Emma Goldman

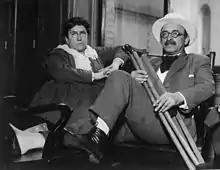
Goldman enjoyed a decades-long relationship with her lover Alexander Berkman. Photo c. 1917–1919.

On her first day in New York City, Goldman met two men who would have a significant and enduring influence on the course of her life. At Sachs' Café, a gathering place for radicals, she was introduced to Alexander Berkman, an anarchist who invited her to a public speech that evening. They went to hear Johann Most, editor of a radical publication called "Freiheit" and an advocate of "propaganda of the deed"—the use of violence to instigate change. She was impressed by his fiery oration, and Most took her under his wing, training her in methods of public speaking. He encouraged her vigorously, telling her that she was "to take my place when I am gone." One of her first public talks in support of "the Cause" was in Rochester. After convincing Helena not to tell their parents of her speech, Goldman found her mind a blank once on stage. She later wrote, suddenly: